Tamaki Tokuyama

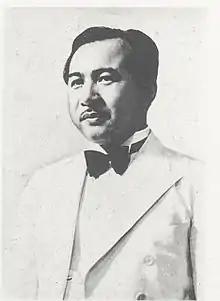

was a classically trained baritone and a famous singer of popular music in early Shōwa era Japan.